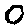
Label: 0